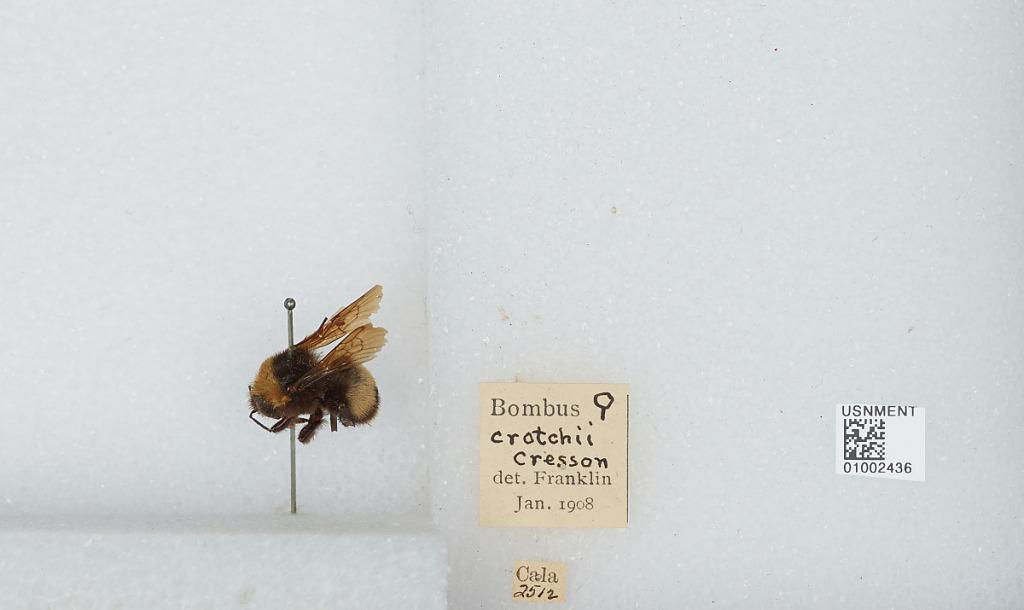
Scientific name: Bombus (Crotchiibombus) crotchii Cresson
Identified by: Franklin